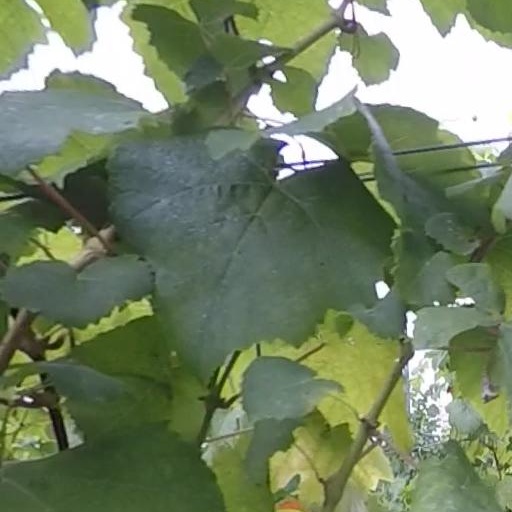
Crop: grape